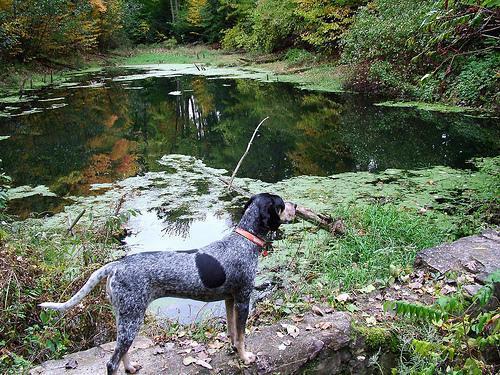
bluetick